Alpha-ketoglutarate-dependent hydroxylases

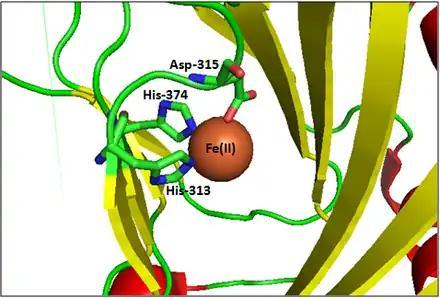
Simplified view of the active site of prolyl hydroxylase isoform 2 (PHD2), a human αKG-dependent dioxygenase. The Fe(II) is coordinated by two imidazoles and one carboxylate provided by the protein. Other ligands on iron, which are transiently occupied αKG and O, are omitted for clarity.

Given the important biological roles that αKG-dependent dioxygenase play, many αKG-dependent dioxygenase inhibitors were developed. The inhibitors that were regularly used to target αKG-dependent dioxygenase include N-oxalylglycine (NOG), pyridine-2,4-dicarboxylic acid (2,4-PDCA), 5-carboxy-8-hydroxyquinoline, FG-2216 and FG-4592, which were all designed mimic the co-substrate αKG and compete against the binding of αKG at the enzyme active site Fe(II). Although they are potent inhibitors of αKG-dependent dioxygenase, they lack selectivity and hence sometimes being referred to as so-called 'broad spectrum' inhibitors. Inhibitors that compete against the substrate were also developed, such as peptidyl-based inhibitors that target human prolyl hydroxylase domain 2 (PHD2) and Mildronate, a drug molecule that is commonly used in Russia and Eastern Europe that target gamma-butyrobetaine dioxygenase. Finally, as αKG-dependent dioxygenases require molecular oxygen as a co-substrate, it has also been shown that gaseous molecules such as carbon monoxide and nitric oxide are inhibitors of αKG-dependent dioxygenases, presumably by competing with molecular oxygen for the binding at the active site Fe(II) ion.